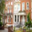
Label: house